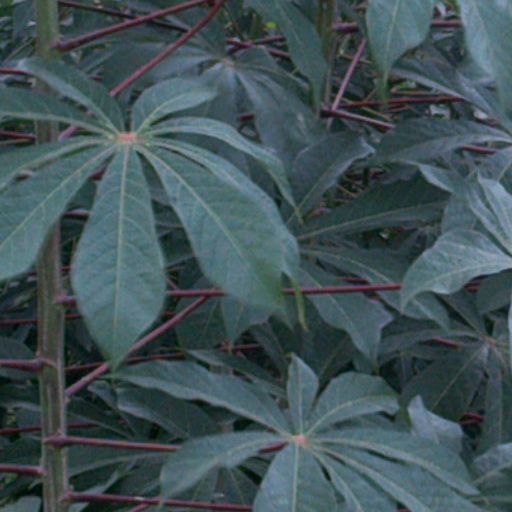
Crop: cassava